Beatrix Potter

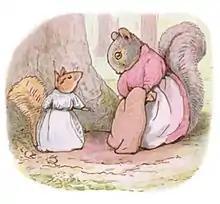
Goody and Mrs. Hackee, illustration to "The Tale of Timmy Tiptoes", 1911

Potter had been a disciple of the land conservation and preservation ideals of her long-time friend and mentor, Canon Hardwicke Rawnsley, the first secretary and founding member of the National Trust. According to the National Trust, "she supported the efforts of the National Trust to preserve not just the places of extraordinary beauty but also those heads of valleys and low grazing lands that would be irreparably ruined by development." Potter was also an authority on the traditional Lakeland crafts and period furniture, as well as local stonework. She restored and preserved the farms that she bought or managed, making sure that each farm house had in it a piece of antique Lakeland furniture. Potter was interested in preserving not only the Herdwick sheep but also the way of life of fell farming. In 1930 the Heelises became partners with the National Trust in buying and managing the fell farms included in the large Monk Coniston Estate.